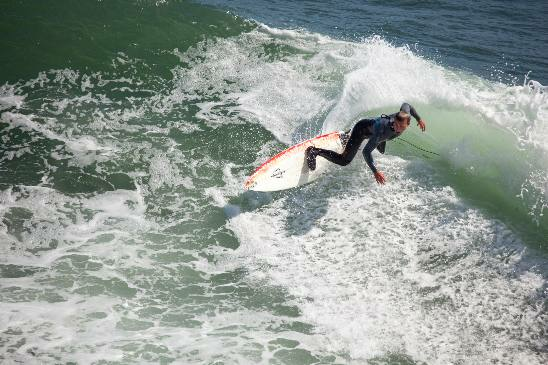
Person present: Yes